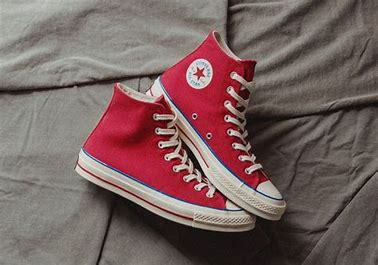
Brand: Converse
Model: Chuck Taylor All Star 1970S